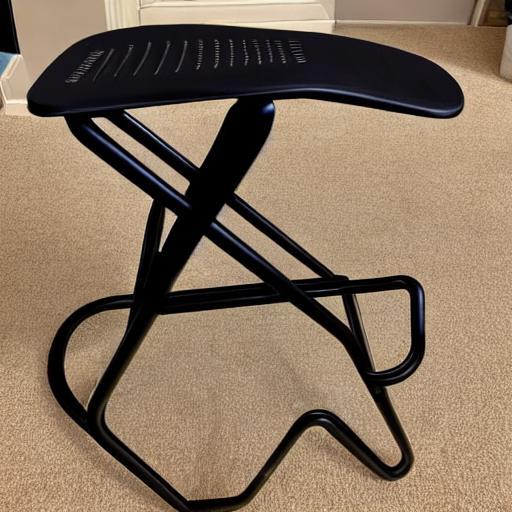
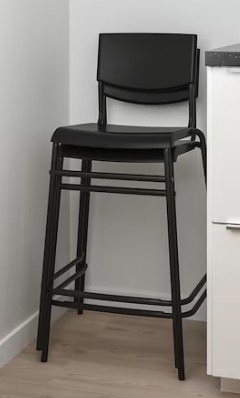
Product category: stool
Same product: no